Gaza war protests in the United States

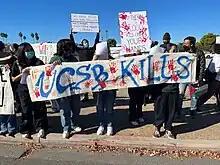
Protest outside Raytheon's office in Goleta, California, November 9, 2023

On November 6, more than 75 activists blocked the entrances to the Boeing plant in the St. Louis suburb of St. Charles, where the company manufactures bombs that have been sold to the Israeli government. About 150 activists participated in a second protest, blocking entrances again on November 21. Pro-Palestine students at Washington University in St. Louis (Washu) staged a die-in to pressure the university to cut ties with Boeing. Student activists from University of Missouri-St. Louis, Washu, and St. Louis University called for their universities to divest and disaffiliate with Boeing over the company's weapons manufacturing in a letter endorsed by seven student groups.